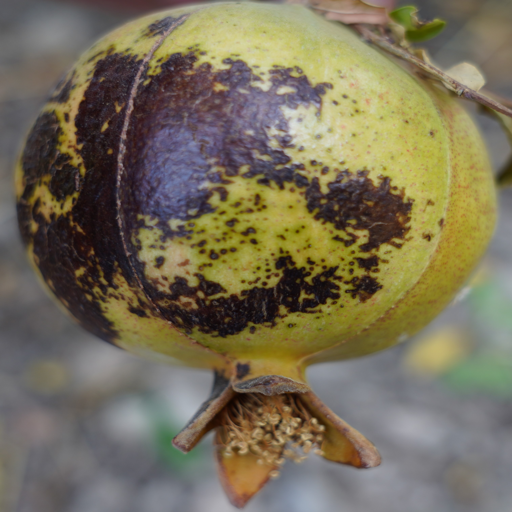
Label: Colletotrichum spp